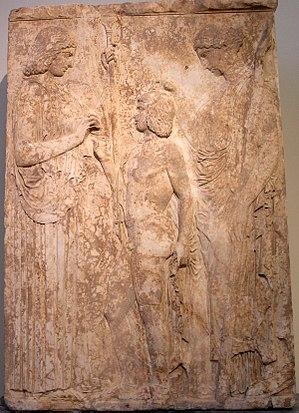
Relief votif en marbre pentélique trouvé à Éleusis, dédié au sanctuaire de Déméter et de Korè. Il représente les deux déesses éleusiniennes dans une scène du rituel des mystères. À gauche, Déméter, vêtue du péplos et tenant un sceptre dans la main gauche, offre des épis de blé à Triptolème, fils du roi éleusinien Keloos, pour qu'il les donne à l'humanité. À droite, Perséphone, vêtue d'un chiton et d'un manteau, tient une torche, et bénit Triptolème de la main droite. La magnificence de l'image et son échelle monumentale indiquent qu'il ne s'agissait peut-être pas d'un simple relief votif mais plutôt d'un relief cultuel. Il était fameux dès l'Antiquité et fut copié à l'époque romaine
Dans la religion grecque antique, les Mystères d’Éleusis faisaient partie d'un culte à mystères, de nature ésotérique, effectué dans le temple de Déméter à Éleusis. Au cours de leur évolution, les mystères d'Éleusis se sont ouverts d'abord à tous les Grecs, puis à tout homme ou femme, libre ou esclave, parlant grec. L'initiation comportait plusieurs degrés. Ces mystères étaient traditionnellement consacrés non seulement à Déméter et à sa fille Perséphone, mais aussi à Hadès, c'est-à-dire aux divinités de la terre et des morts, ainsi qu'à Dionysos sous son nom favori d'Iacchos auquel il a été assimilé ; Dionysos était en effet intimement mêlé à la vie de la terre et de la végétation, et dans les rituels des Anthestéries et les fêtes des Halôa en Attique, il était associé aux divinités proprement chtoniennes. Les mystères d'Éleusis représentent une des formes les plus élevées de la spiritualité grecque, et leur fortune a été considérable durant des siècles, dans l'ensemble du monde antique.
Dans la mythologie grecque, Perséphone est une des principales divinités chthoniennes, fille de Zeus et de Déméter et aussi épouse d'Hadès. Elle est d'abord connue sous le simple nom de Coré, ou encore « la fille », par opposition à Déméter, « la mère ». Déesse du monde souterrain, elle est également associée au retour de la végétation lors du printemps dans la mesure où chaque année, elle revient six mois sur Terre puis six mois dans le royaume souterrain avec Hadès, notamment dans les mystères d'Éleusis. Elle est assimilée à Proserpine dans la mythologie romaine et possède comme domaine les fameux Champs Élysées.
Le régime alimentaire des Grecs antiques se caractérise par sa frugalité, reflet de conditions difficiles pour l'agriculture grecque. Il se fonde sur la « triade méditerranéenne » : blé, huile d'olive et vin.
Le musée national archéologique d’Athènes est le principal musée archéologique de Grèce. Il dépend directement du Directorat général des antiquités rattaché au ministère grec de la Culture. Il est dirigé par Georgios Kakavas. Il possède l’une des plus vastes collections d’antiquités grecques au monde. Il abrite plus de 20 000 objets datant de la préhistoire à la fin de l'Antiquité venus de l'ensemble de la Grèce.
Dans la mythologie grecque, Déméter est la déesse de l'agriculture et des moissons.